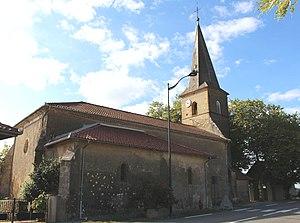
Église Saint-Barthélemy de Thermes-Magnoac (Hautes-Pyrénées)
Thermes-Magnoac est une commune française située dans le département des Hautes-Pyrénées, en région Occitanie.
La liste des églises des Hautes-Pyrénées recense de manière exhaustive les églises situées dans le département français des Hautes-Pyrénées.